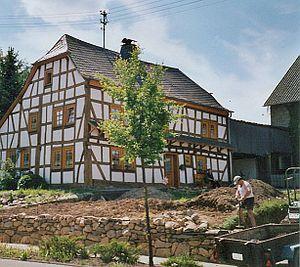
Hasselbach est une municipalité du Verbandsgemeinde Kastellaun, dans l'arrondissement de Rhin-Hunsrück, en Rhénanie-Palatinat, dans l'ouest de l'Allemagne.